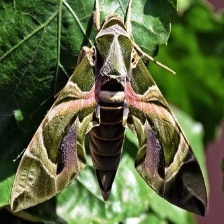
Species: OLEANDER HAWK MOTH